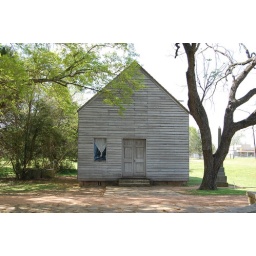
Replica of the building used by the delegates to write and sign the Declaration of Independence of Texas from Mexico.